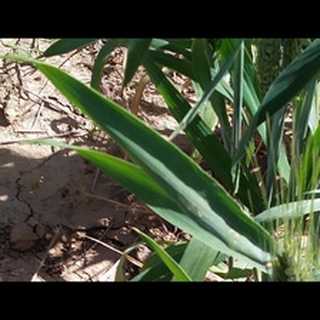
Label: healthy_wheat